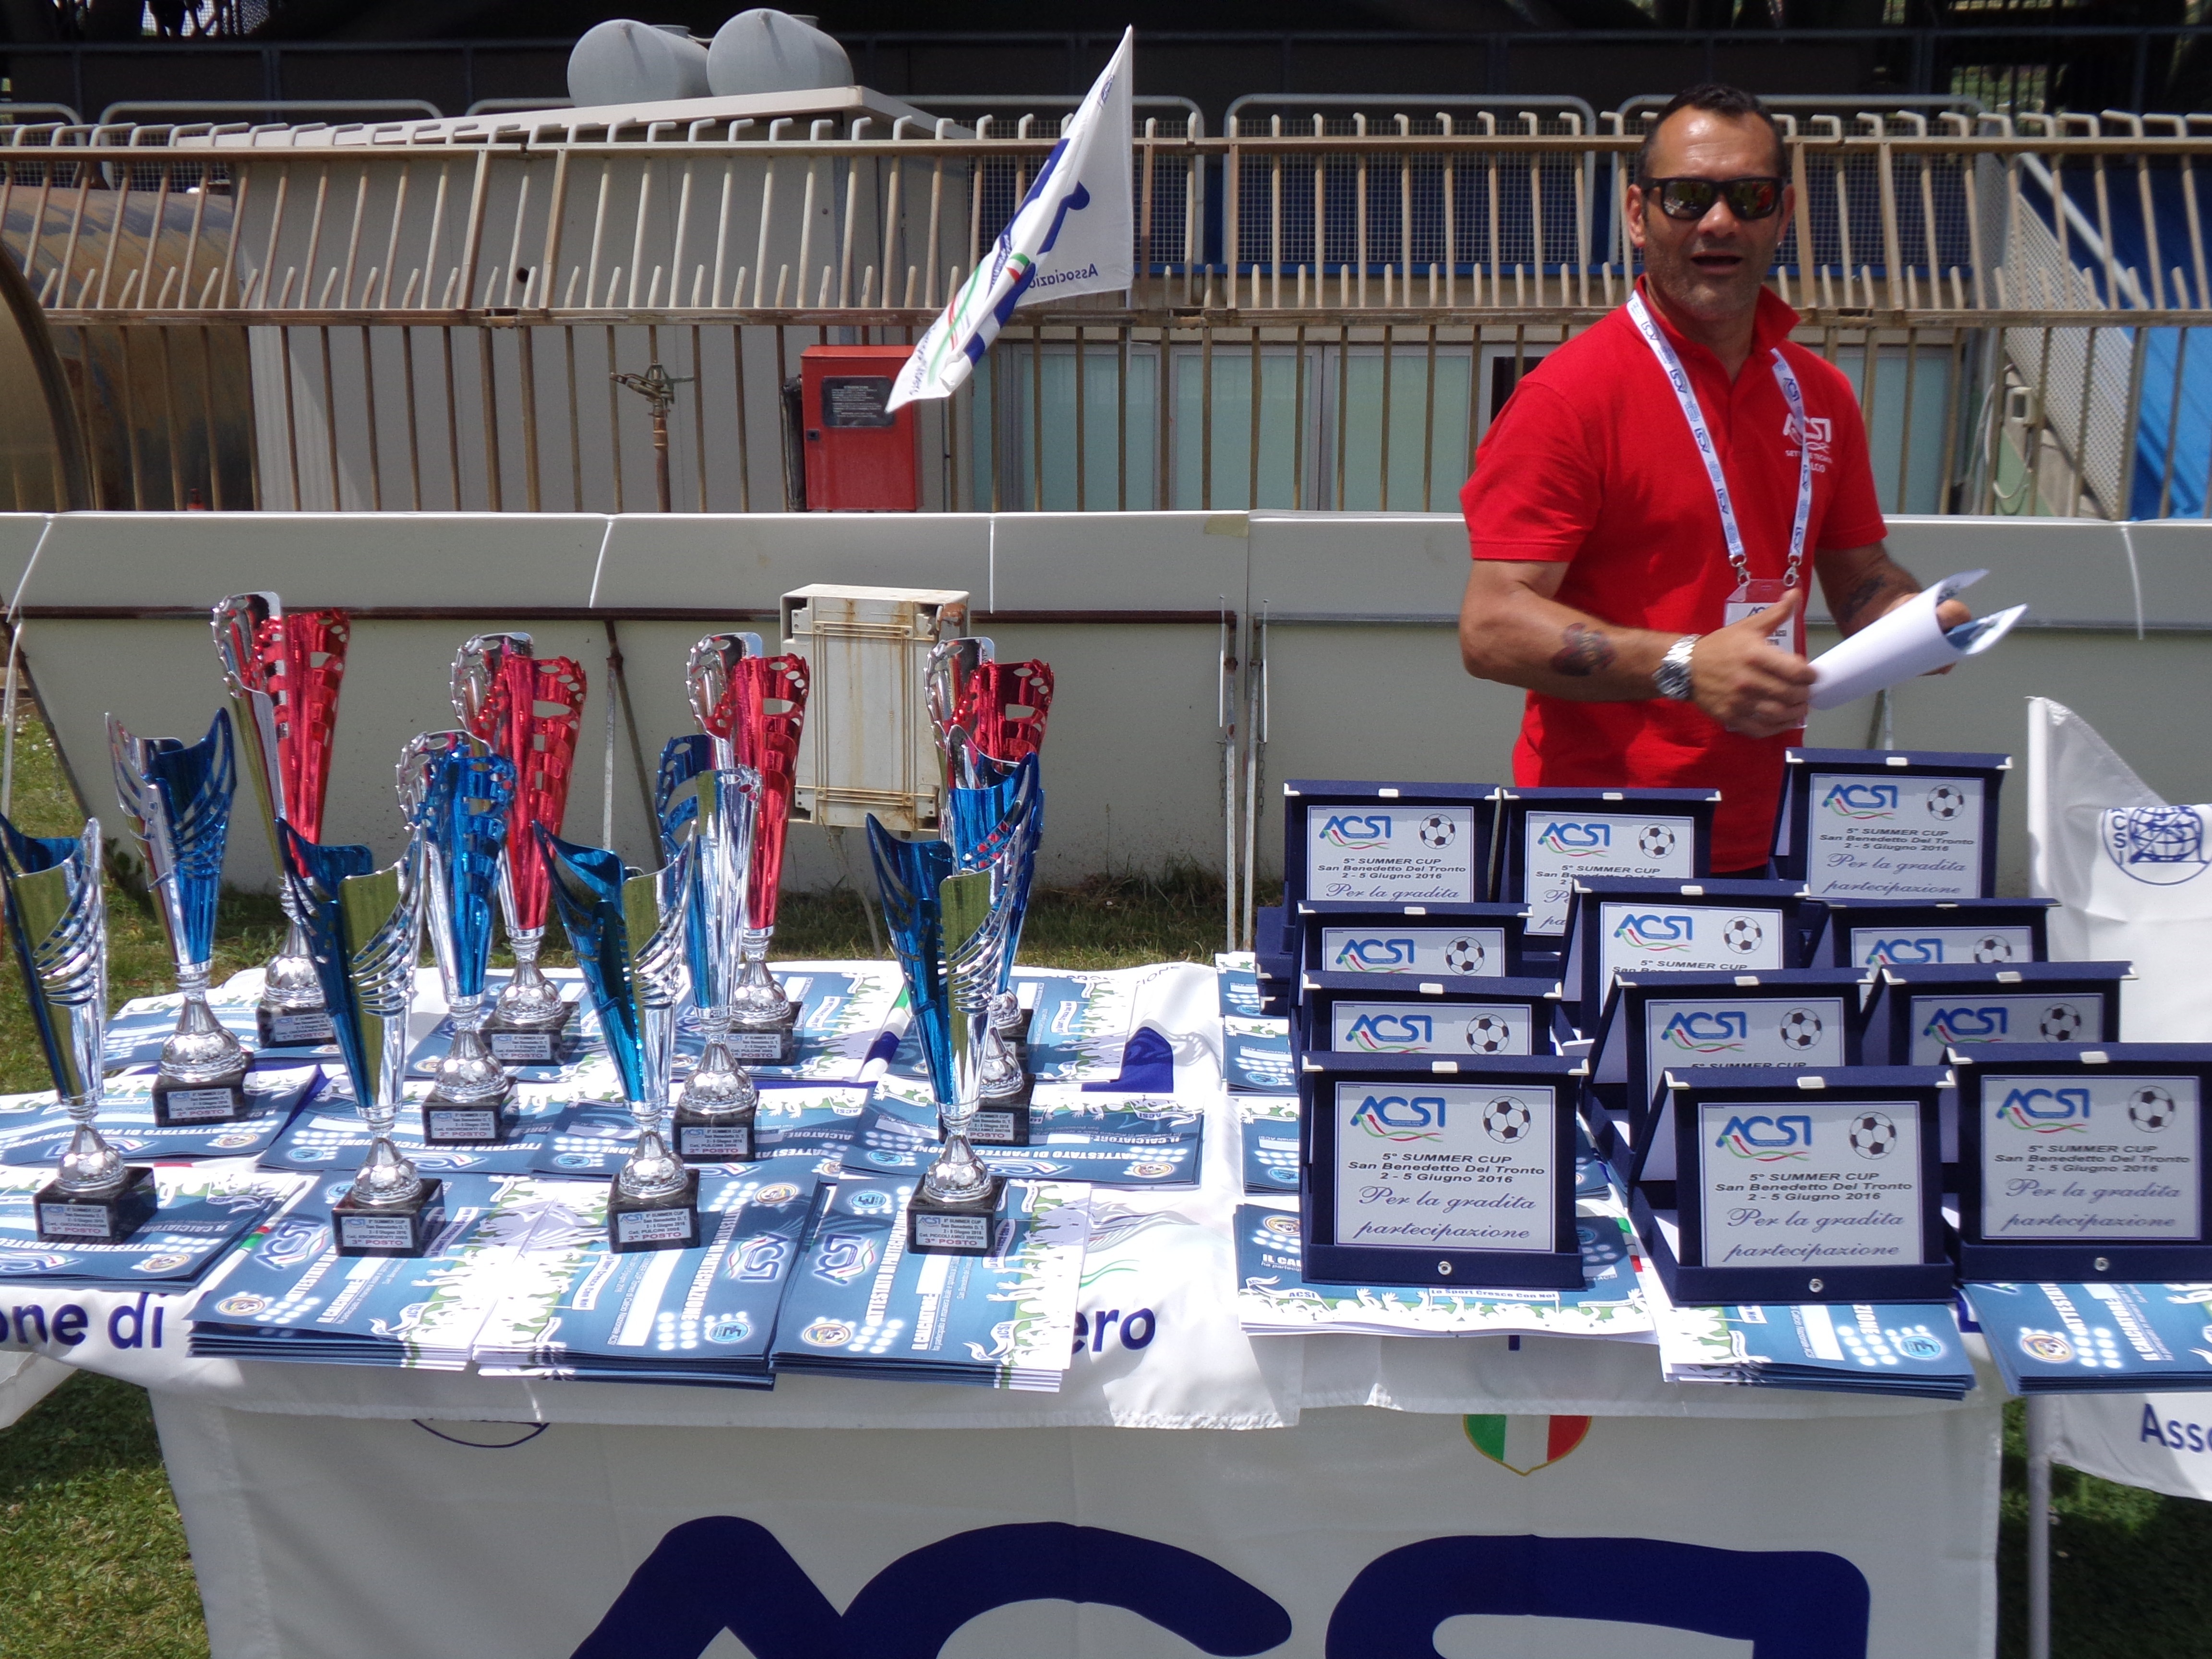
football, energy, gifts, cups, awards, win, tournaments